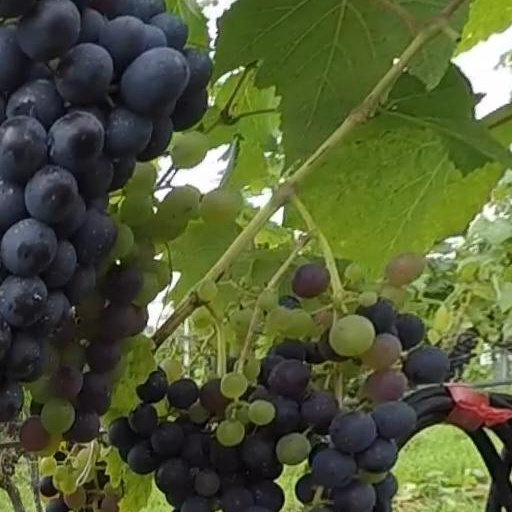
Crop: grape